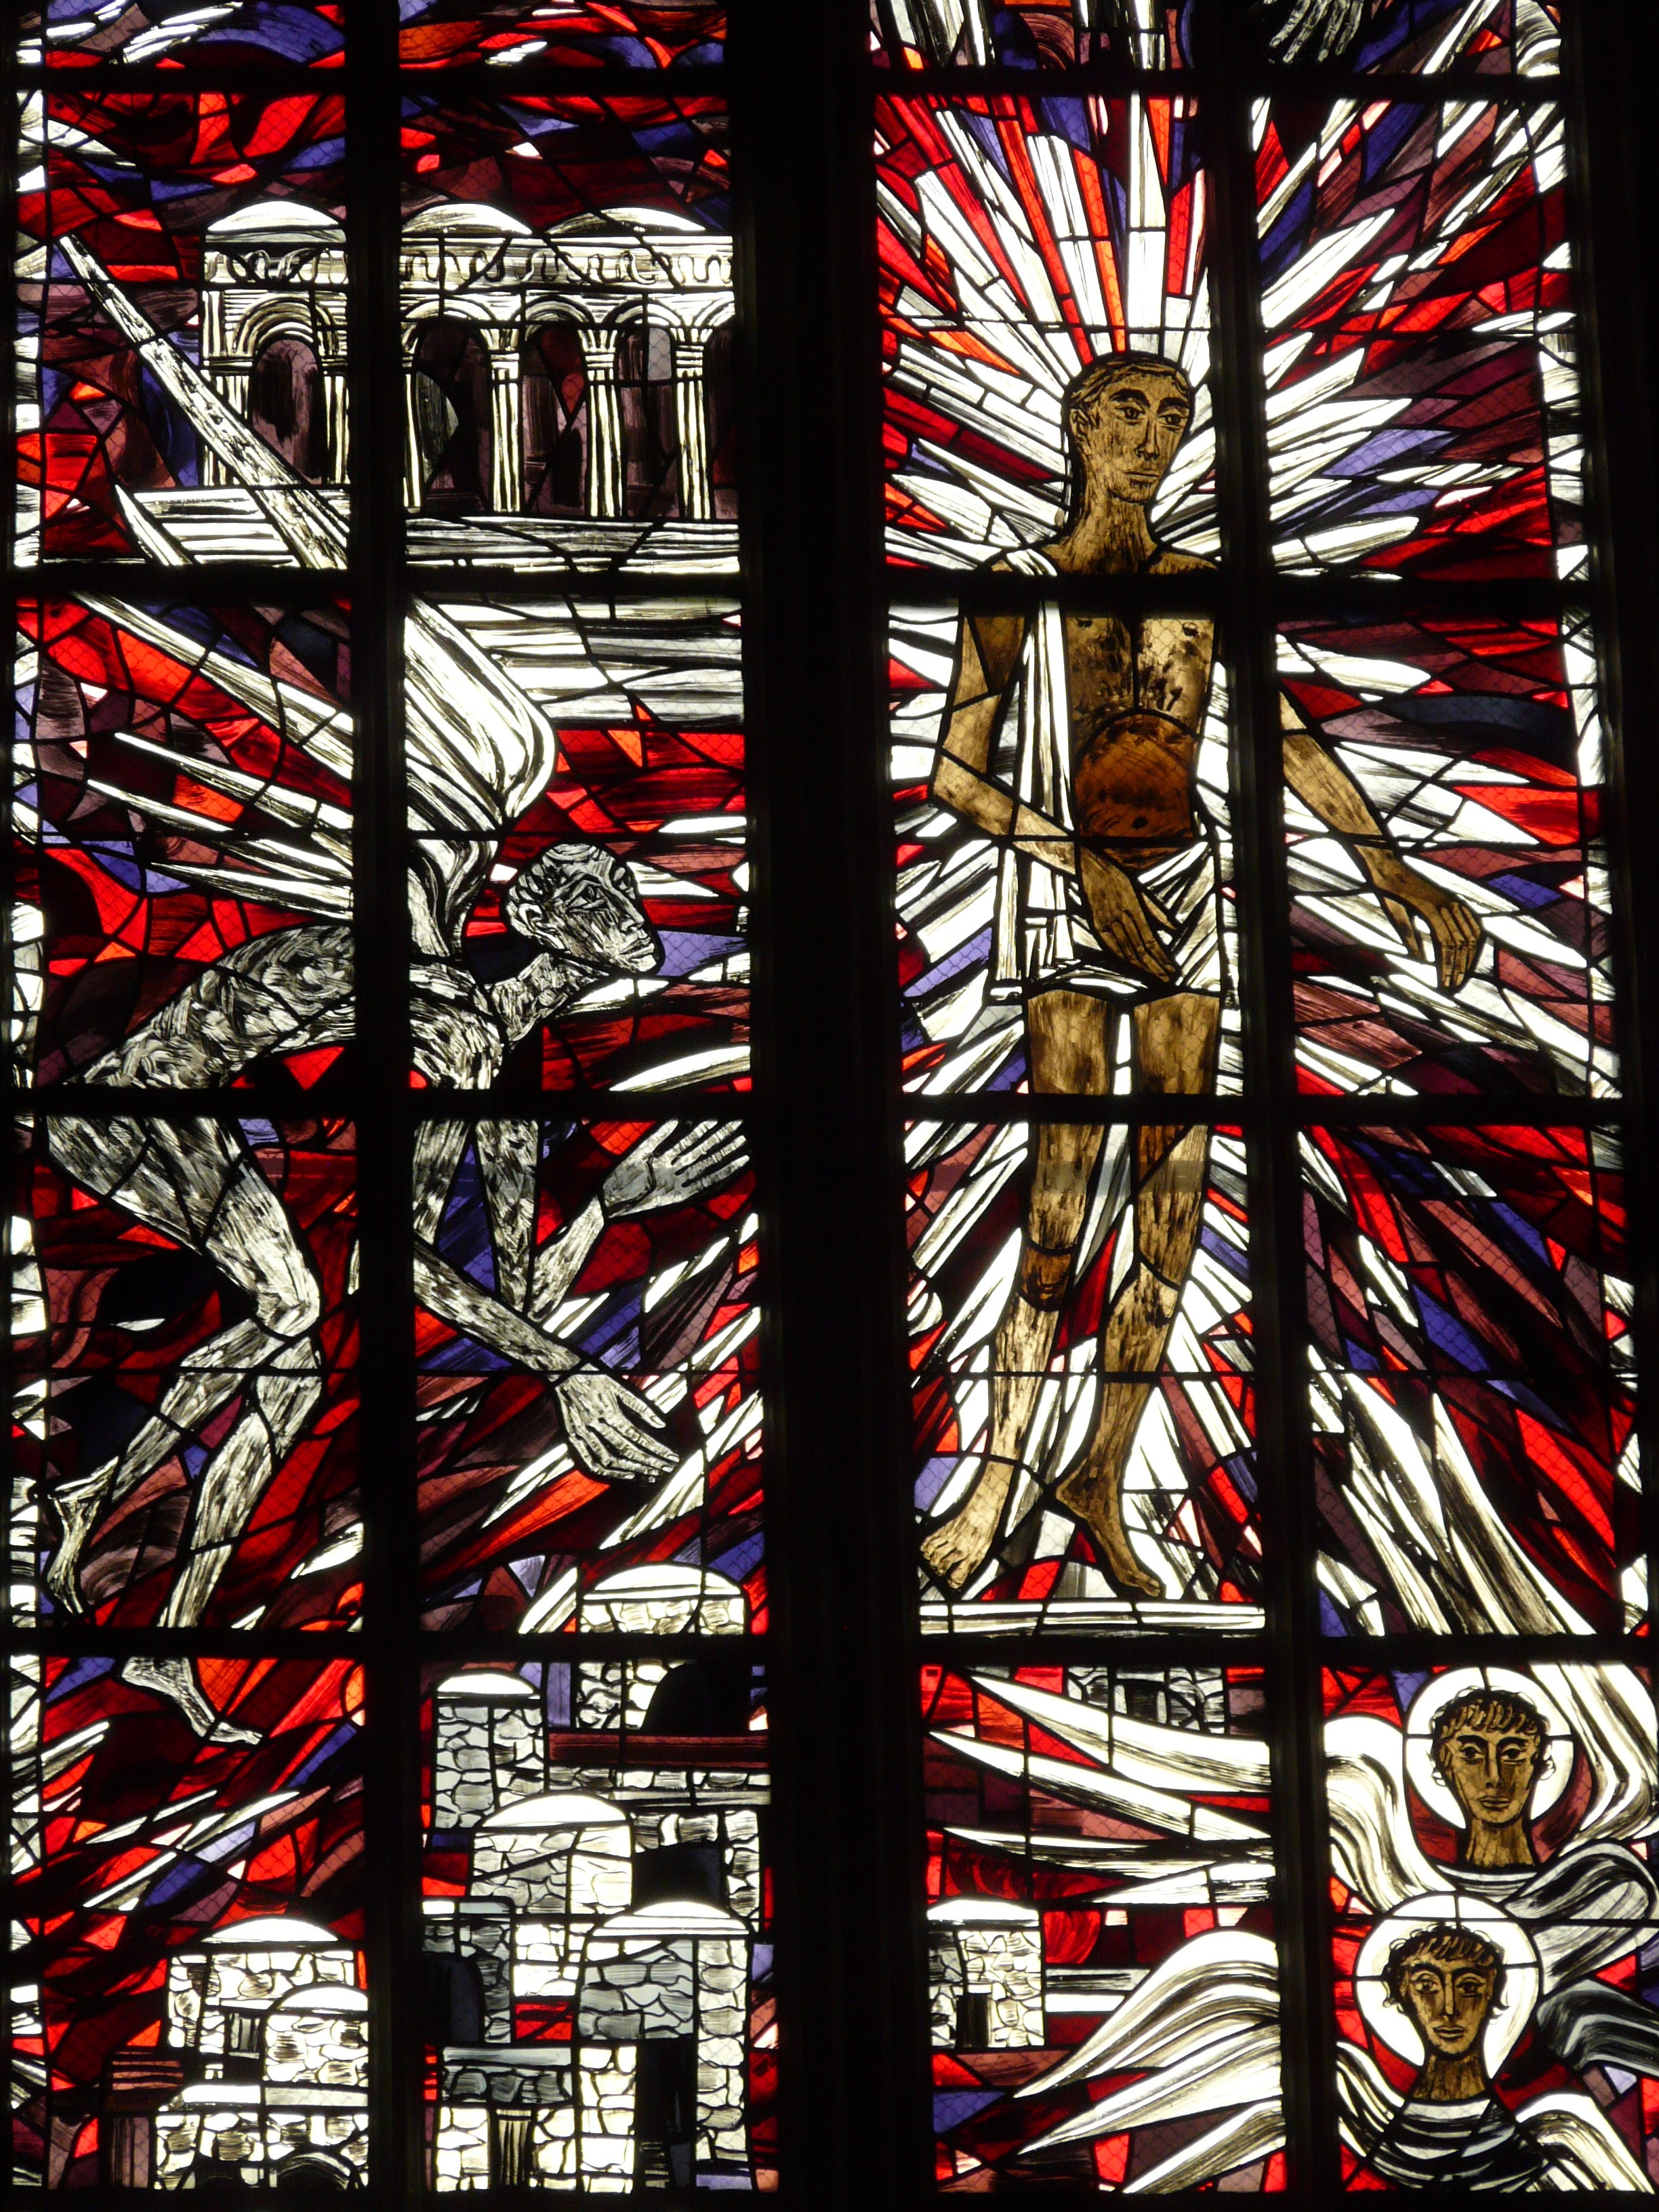
window, glass, pattern, church, colorful, material, stained glass, art, symmetry, holy, believe, ulm, modern art, church window, glass window, munster, ulm cathedral